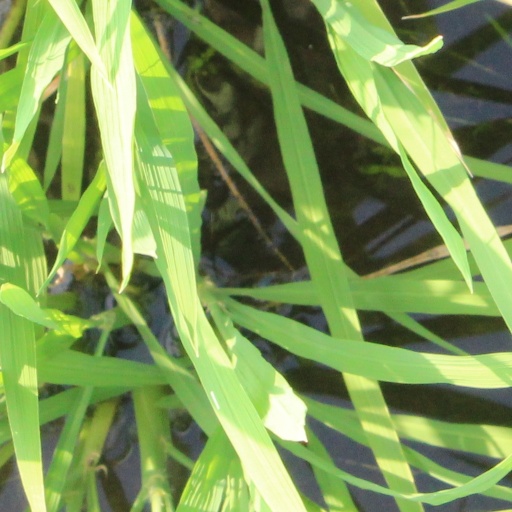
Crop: rice